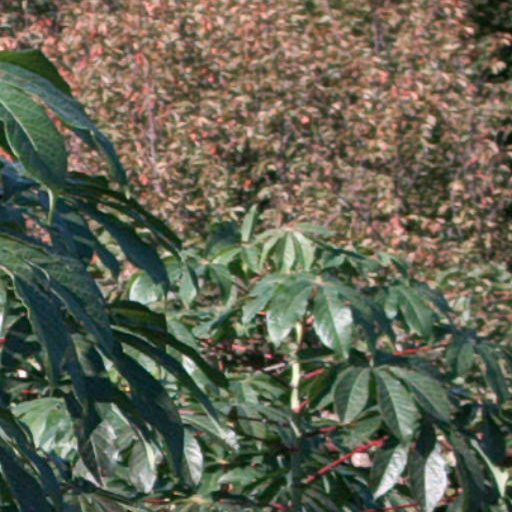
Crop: cassava